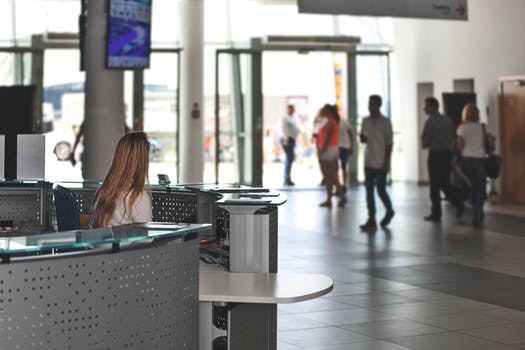
Label: No Watermark